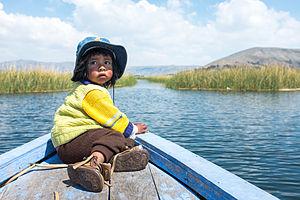
Un garçon Uro se faisant transporter sur un bateau à travers le lac Titicaca.